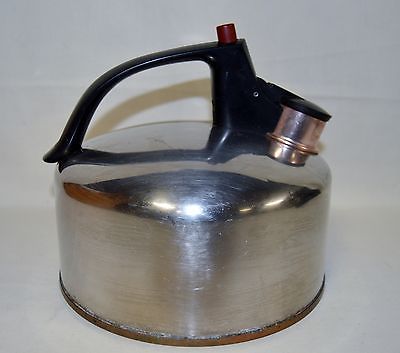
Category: kettle